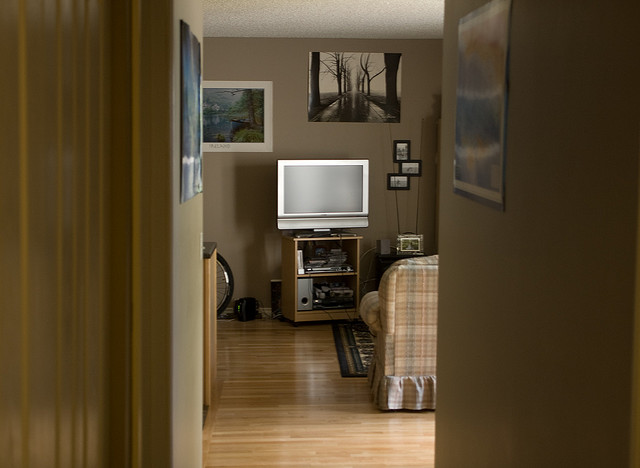
user: Given an image and a question. Answer the question in a short answer. Question: What is the use of that scree n afar? Short Answer:
assistant: television